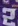
Number: 2